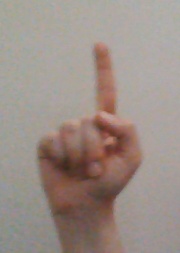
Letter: bb